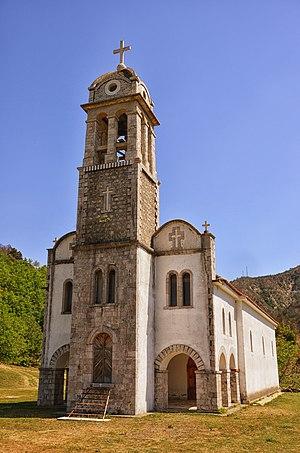
L'abbaye territoriale d'Orosh, aussi appelée abbaye de Mirditë et abbaye Saint-Alexandre d'Orosh est une abbaye territoriale bénédictine située à Orosh dans la région de la Mirdita, en Albanie. Dédiée à saint Alexandre de Lyon, elle est détruite sous le régime communiste avant d'être reconstruite.